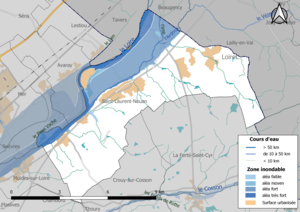
Carte des zones inondables de la commune de fr:Saint-Laurent-Nouan (France).
Saint-Laurent-Nouan est une commune française située dans le département de Loir-et-Cher, en région Centre-Val de Loire.